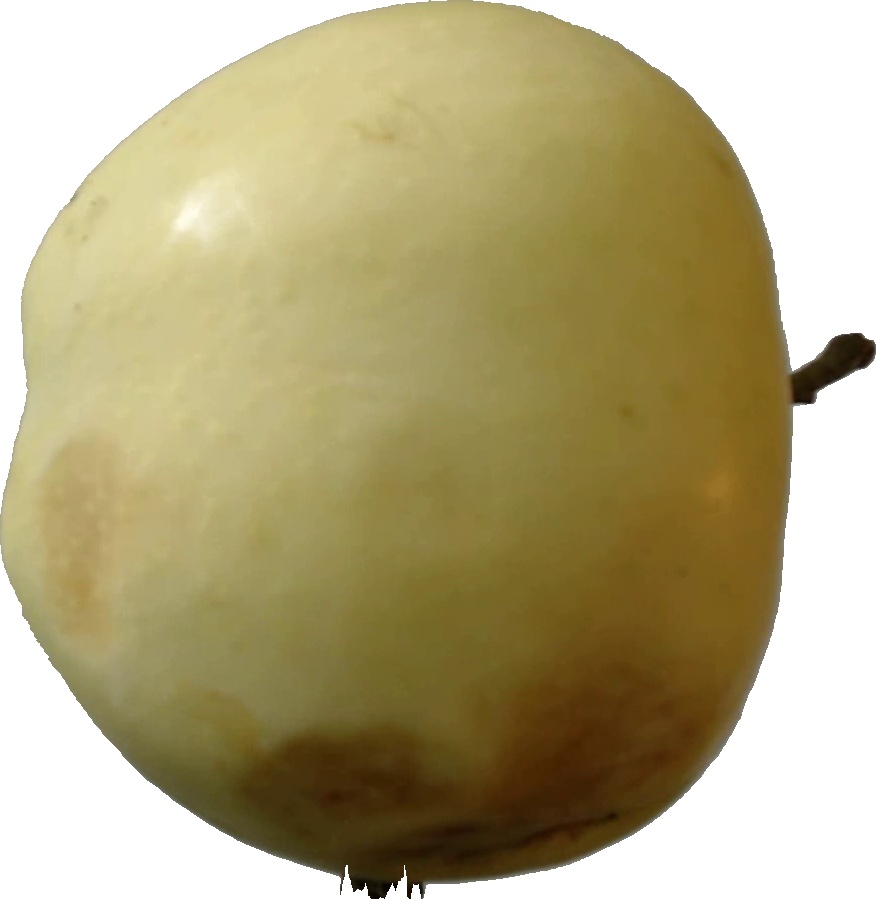
Label: apple_hit_1